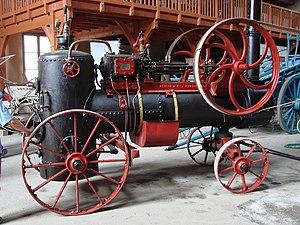
Locomobile
Le musée de la moisson est situé à Sagy, village proche de Cergy-Pontoise. Il se trouve au sein du Parc naturel régional du Vexin Français. Il présente les mutations techniques et sociales de l’agriculture céréalières du XXᵉ siècle et expose des machines et des outils utilisés pour l’agriculture. Le musée de la moisson a ouvert ses portes le 10 septembre 2000 grâce à l’initiative de l’association Les Moissonneurs.